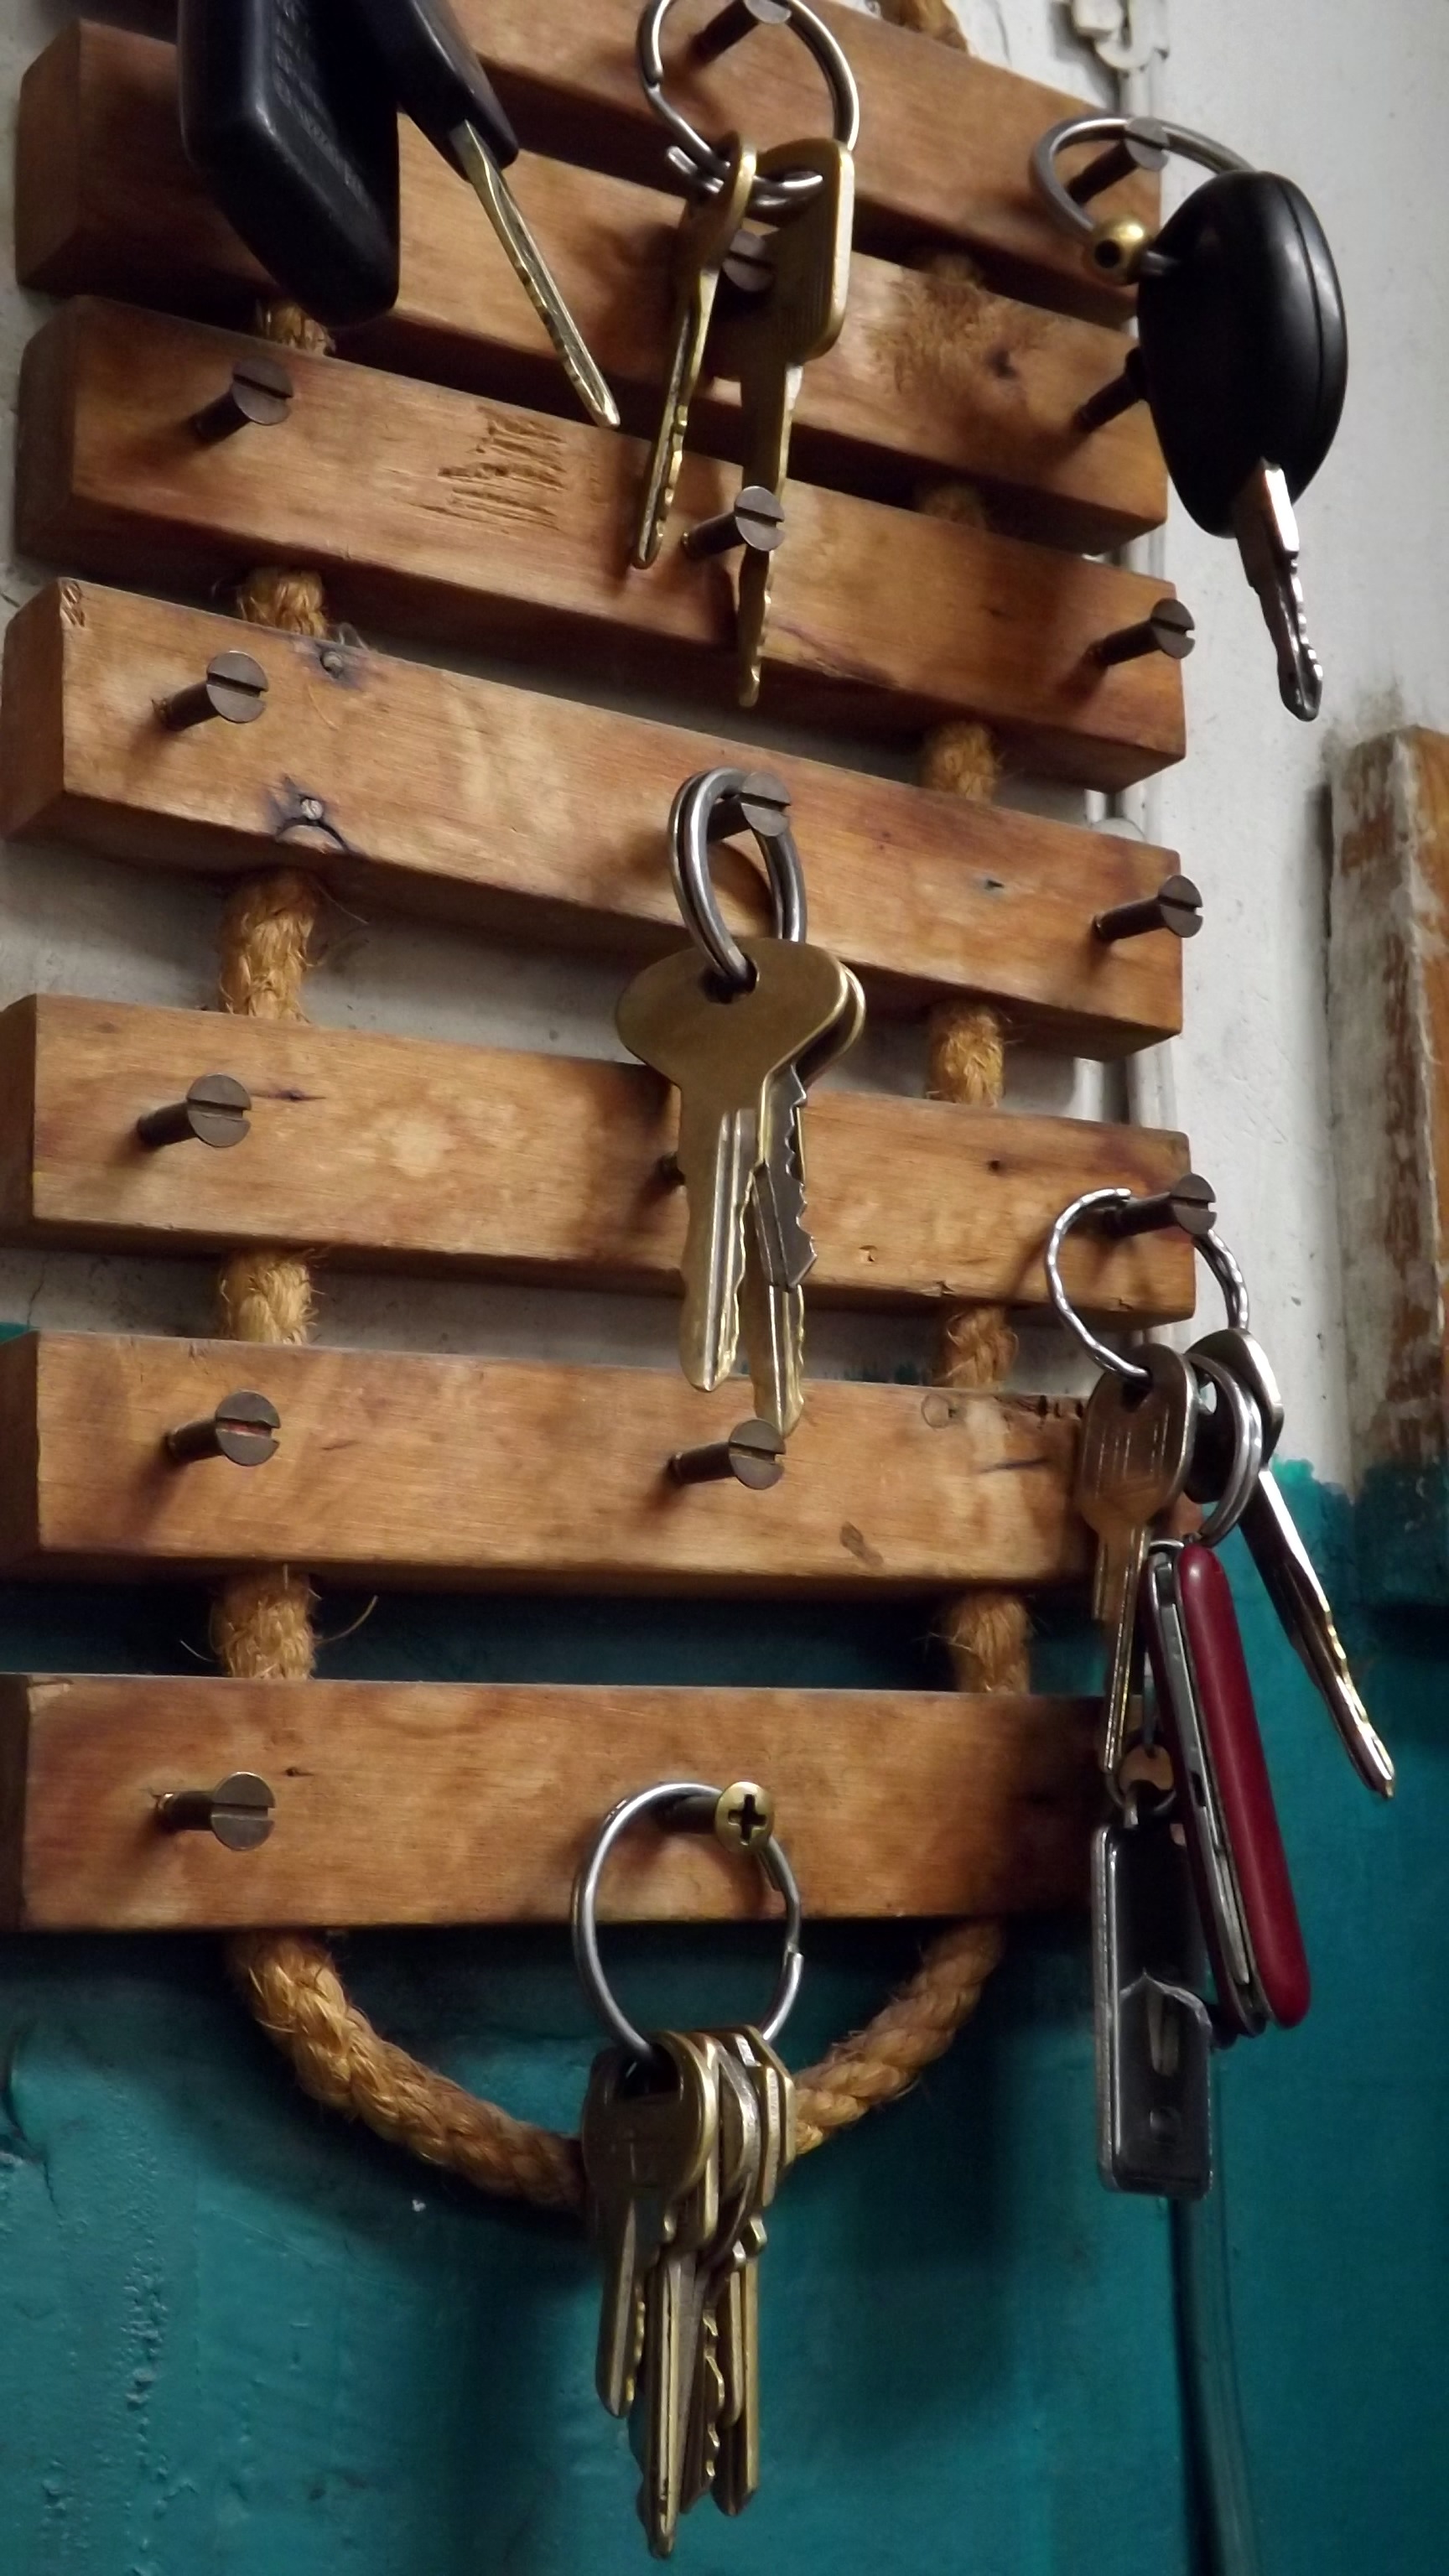
wood, key, metal, keychain, keys